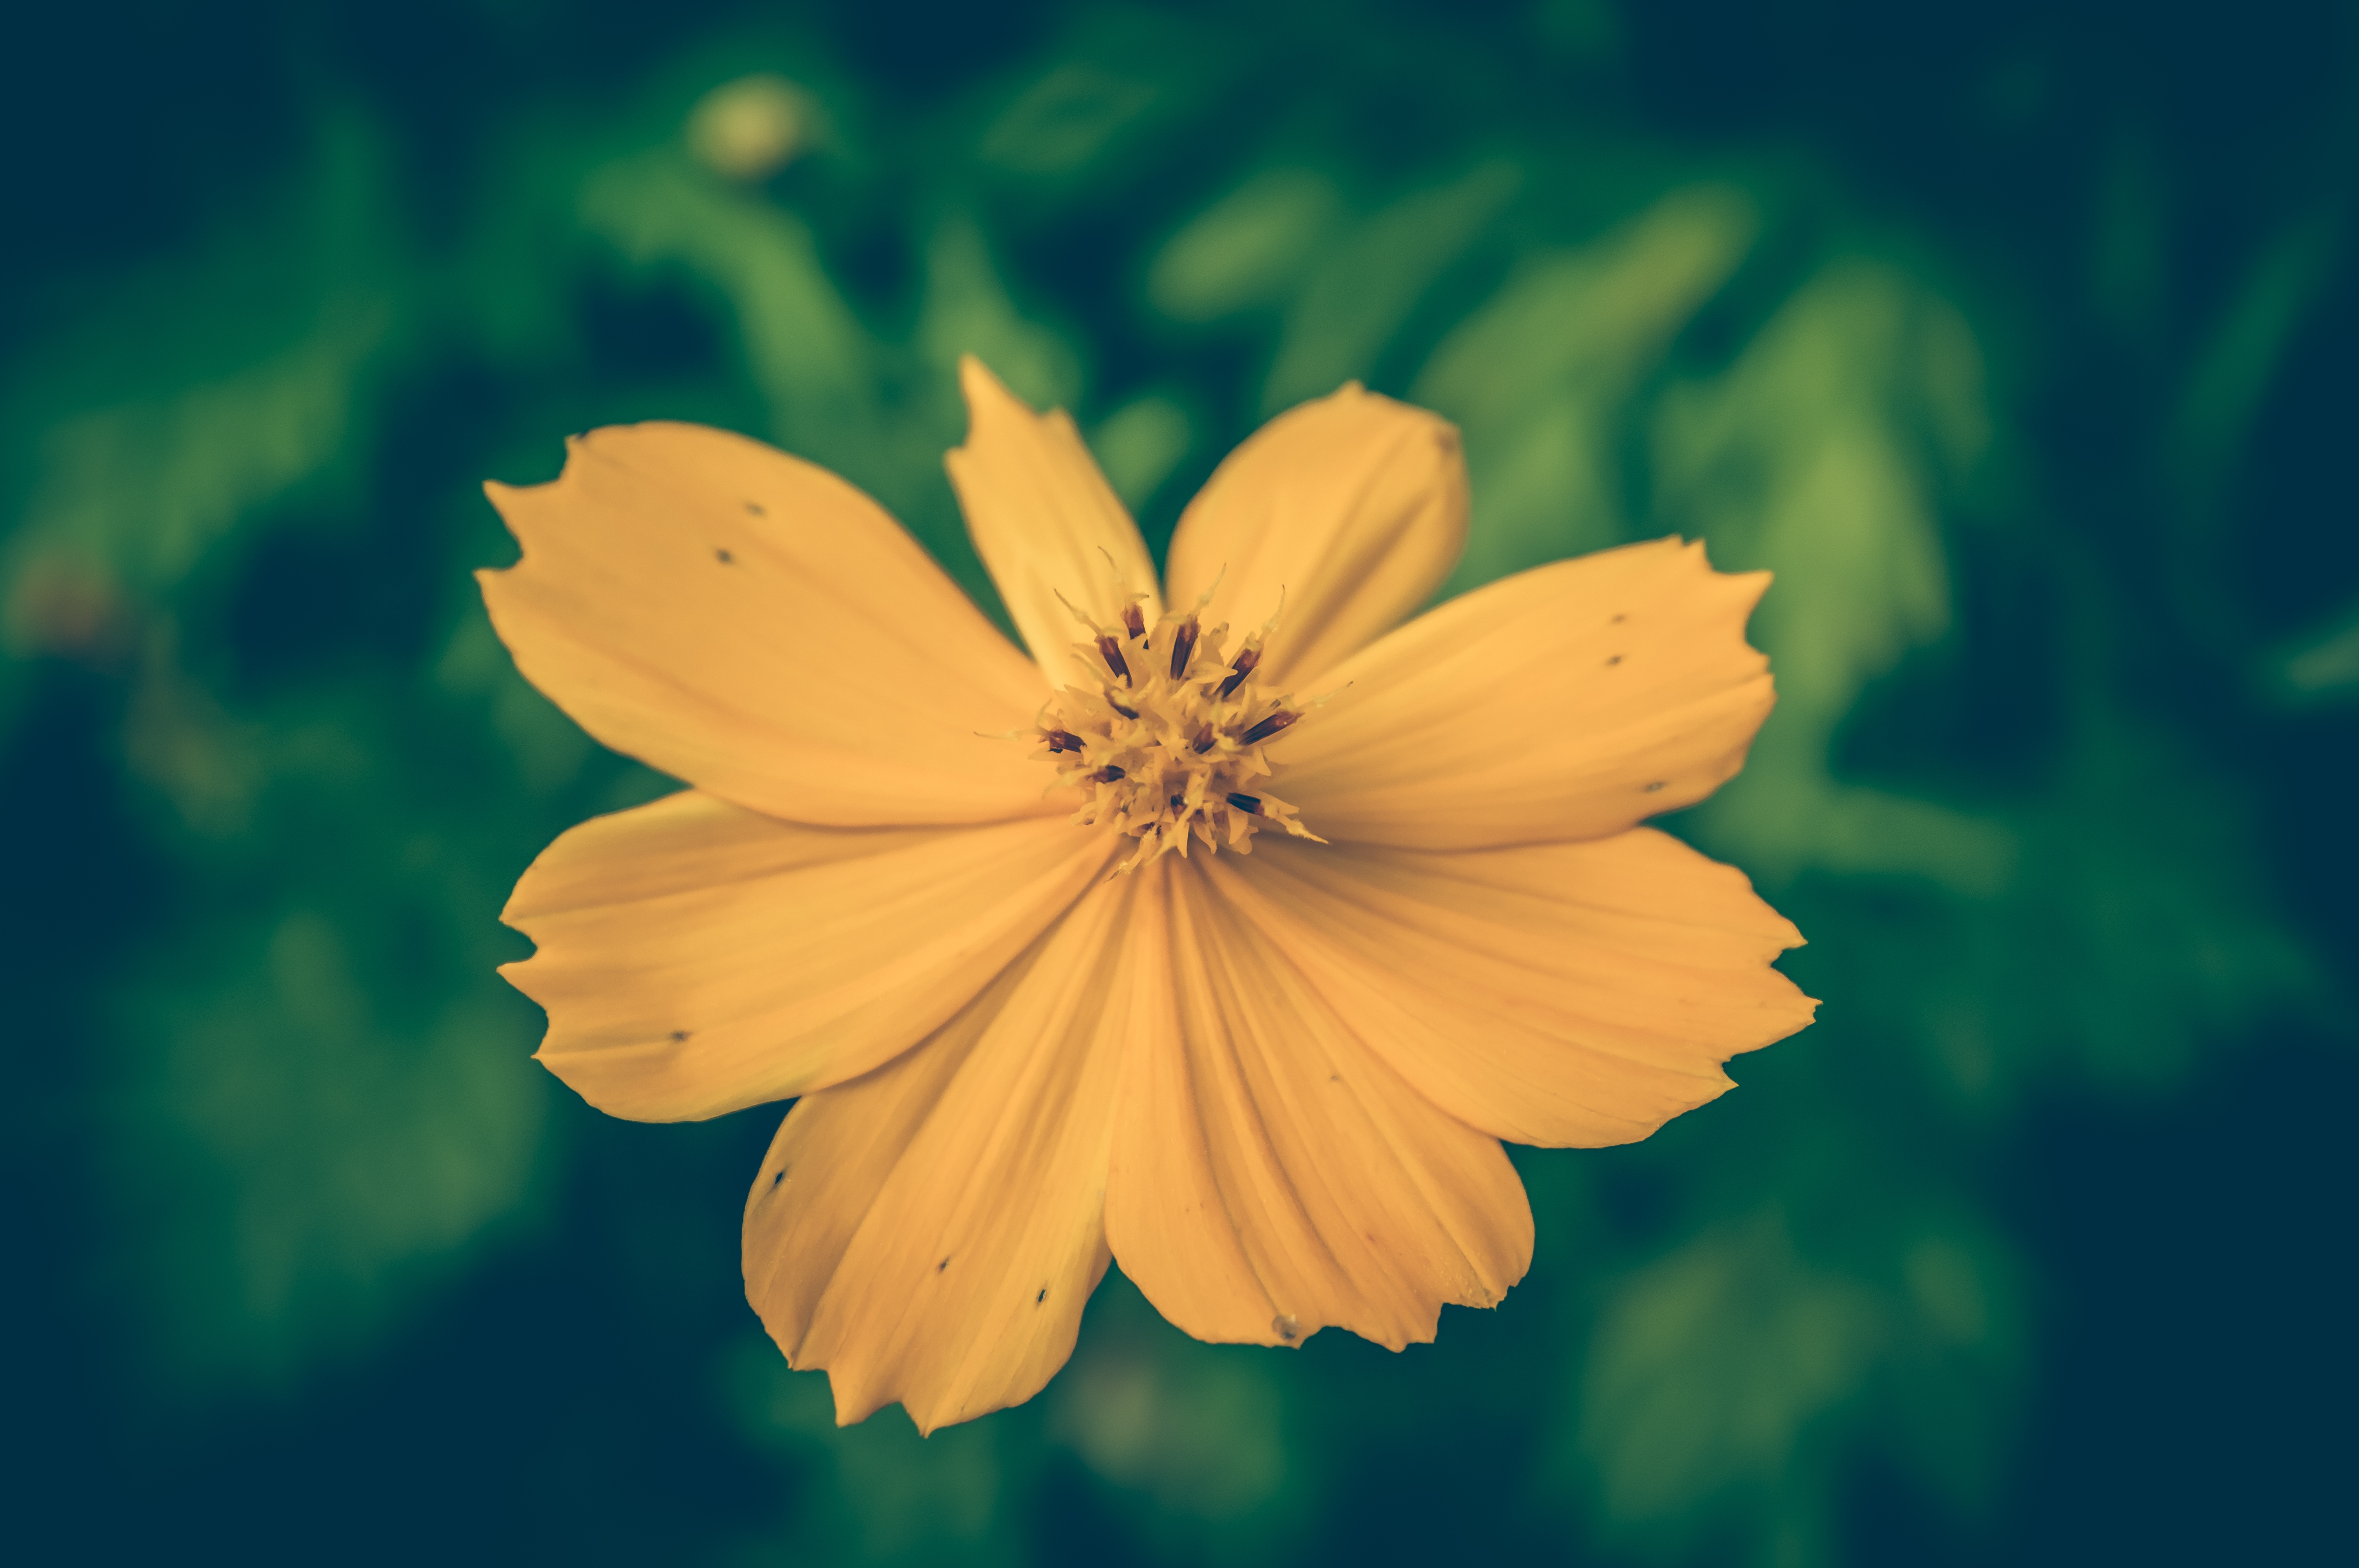
nature, blossom, abstract, plant, white, photography, vintage, antique, meadow, retro, sunlight, texture, leaf, flower, petal, old, floral, daisy, pollen, green, romantic, grunge, botany, blue, yellow, flora, wildflower, close up, art, background, design, shabby, wallpaper, beautiful, day, macro photography, cosmea, flowering plant, daisy family, plant stem, computer wallpaper, land plant